2-Chlorobutane

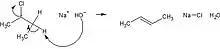

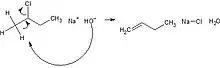

As an alkyl halide, 2-chlorobutane can be used to prepare a Grignard reagent for use in forming a carbon-carbon bond. In the first step, a magnesium ion donates an electron to the alpha carbon in 2-chlorobutane, removing chlorine and forming an allyl radical as well as a Mg+1 radical. In the second step, the Mg+1 radical couples with the allyl radical while the chloride ion interacts with the magnesium ion.